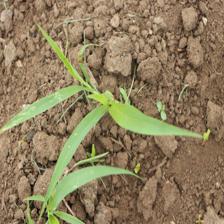
Label: Sorghum